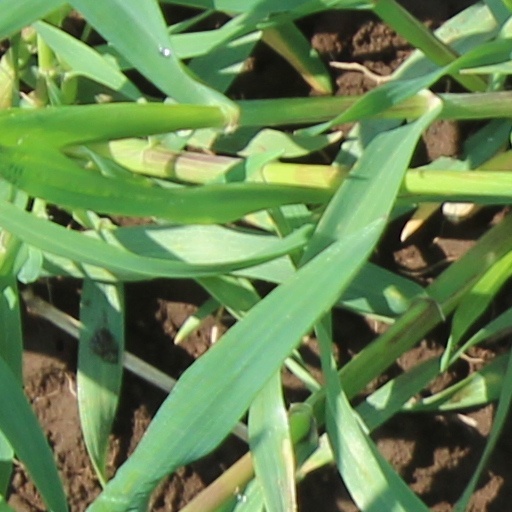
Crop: wheat